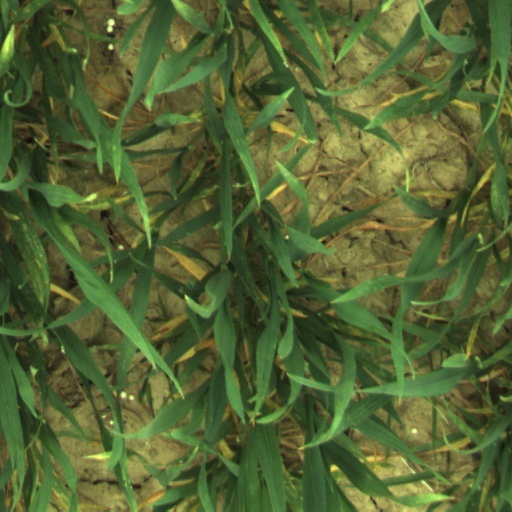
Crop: wheat